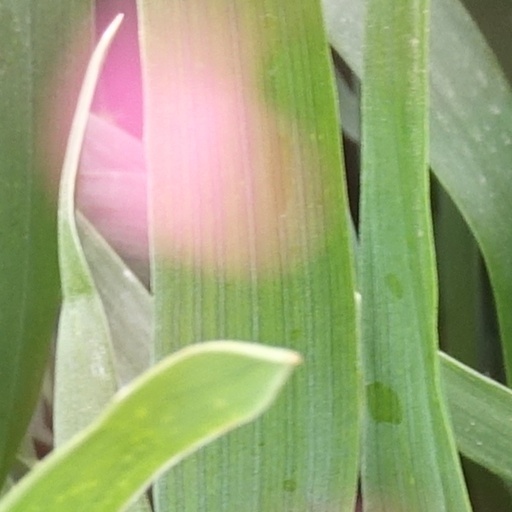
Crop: wheat